Haaniella grayii

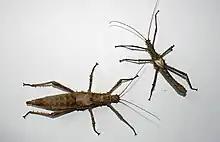
Pair – left females, right male

Haaniella grayii is a stick insect species native to Borneo. It is a typical representative of the subfamily Heteropteryginae and the largest species of the genus "Haaniella". The occasionally used common name Gray's Haaniella refers to the species name.